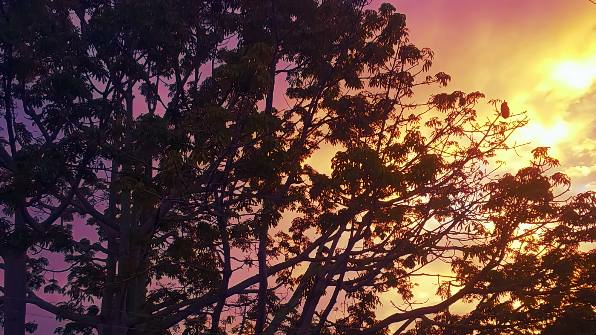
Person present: No